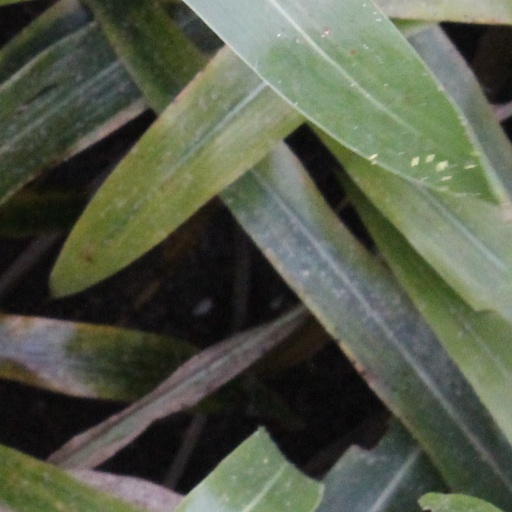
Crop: sorghum